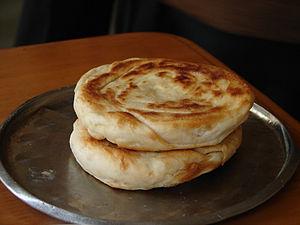
Bing est un terme désignant dans la cuisine chinoise différentes sortes de galettes ou crêpes à base de farine de blé non levée. Certaines sont similaires aux roti indiens, d'autres aux crêpes françaises, aux tortillas mexicaines, tandis que d'autres se rapprochent plus des gâteaux ou des cookies. Certaines versions sont farcies.
De par la nature même de l'archipel japonais, composé de nombreuses îles et s'étendant sur plus de 3 500 kilomètres, la cuisine japonaise est avant tout une cuisine de région, où certains principes majeurs se déclinent au gré des goûts et des ingrédients locaux à disposition. Il en résulte une très grande diversité de plats ; cependant, ces cuisines ont été progressivement marquées à la fois par des évolutions communes du mode de consommation dans tout le pays et par des innovations étrangères rapidement acceptées, diffusées et adaptées partout dans le pays.